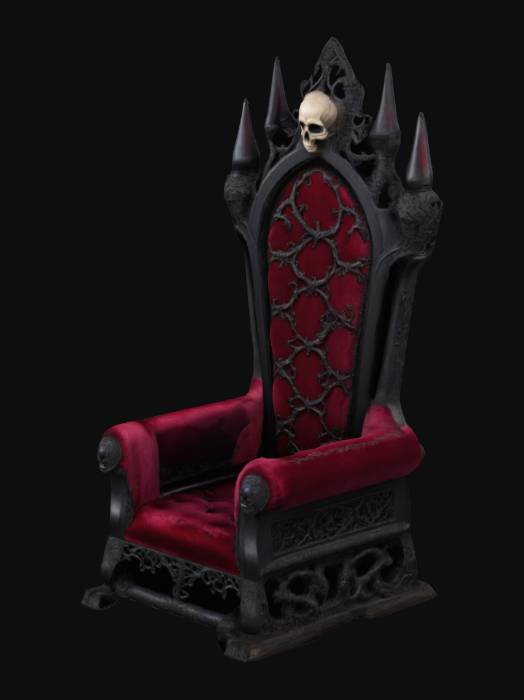
미적 점수 (1~10점): 6